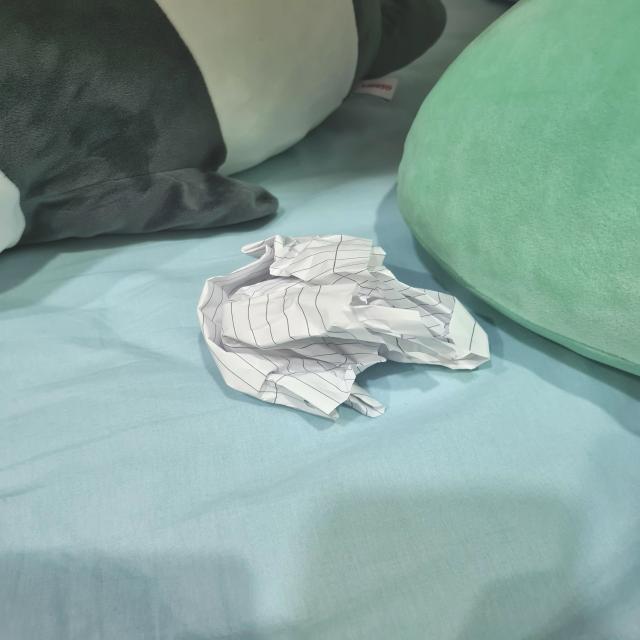
Label: tissues